Threes

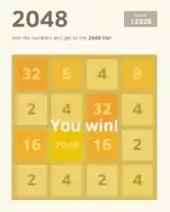
"2048" gameplay, showing a finished game

Outside developers released games that closely resembled "Threes" within weeks of its release, including a browser-based version, an "unofficial sort-of-knockoff" Android app ("Fives"), and another iPhone game, "1024", which advertised itself as "No need to pay for "Threes"" and was later ported to a browser version. A March 2014 clone of "1024", the browser game "2048", became popular and spawned "dozens of parodies". Journalists, including those at the "Los Angeles Times", did not acknowledge the game's connection to "Threes".